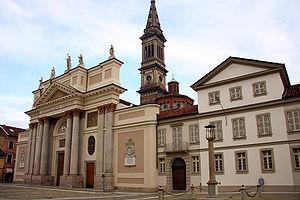
La liste suivante recense les cathédrales en Italie.
Le Dôme d'Alexandrie est la principale église d'Alexandrie, et la cathédrale du diocèse du même nom.
Le diocèse d'Alexandria della Paglia est un diocèse catholique au Piémont, au nord d'Italie. Il est un suffragant de l'archidiocèse de Verceil.